Space Research Centre of Polish Academy of Sciences

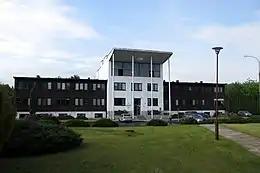
The main building in Warsaw (2014)

The Space Research Centre (SRC) is an interdisciplinary research institute of the Polish Academy of Sciences. It was established in 1976 and began operations in 1977. SRC PAS is the only institute in Poland whose activity is fully dedicated to the research of terrestrial space, the Solar System and the Earth using space technology and satellite techniques.